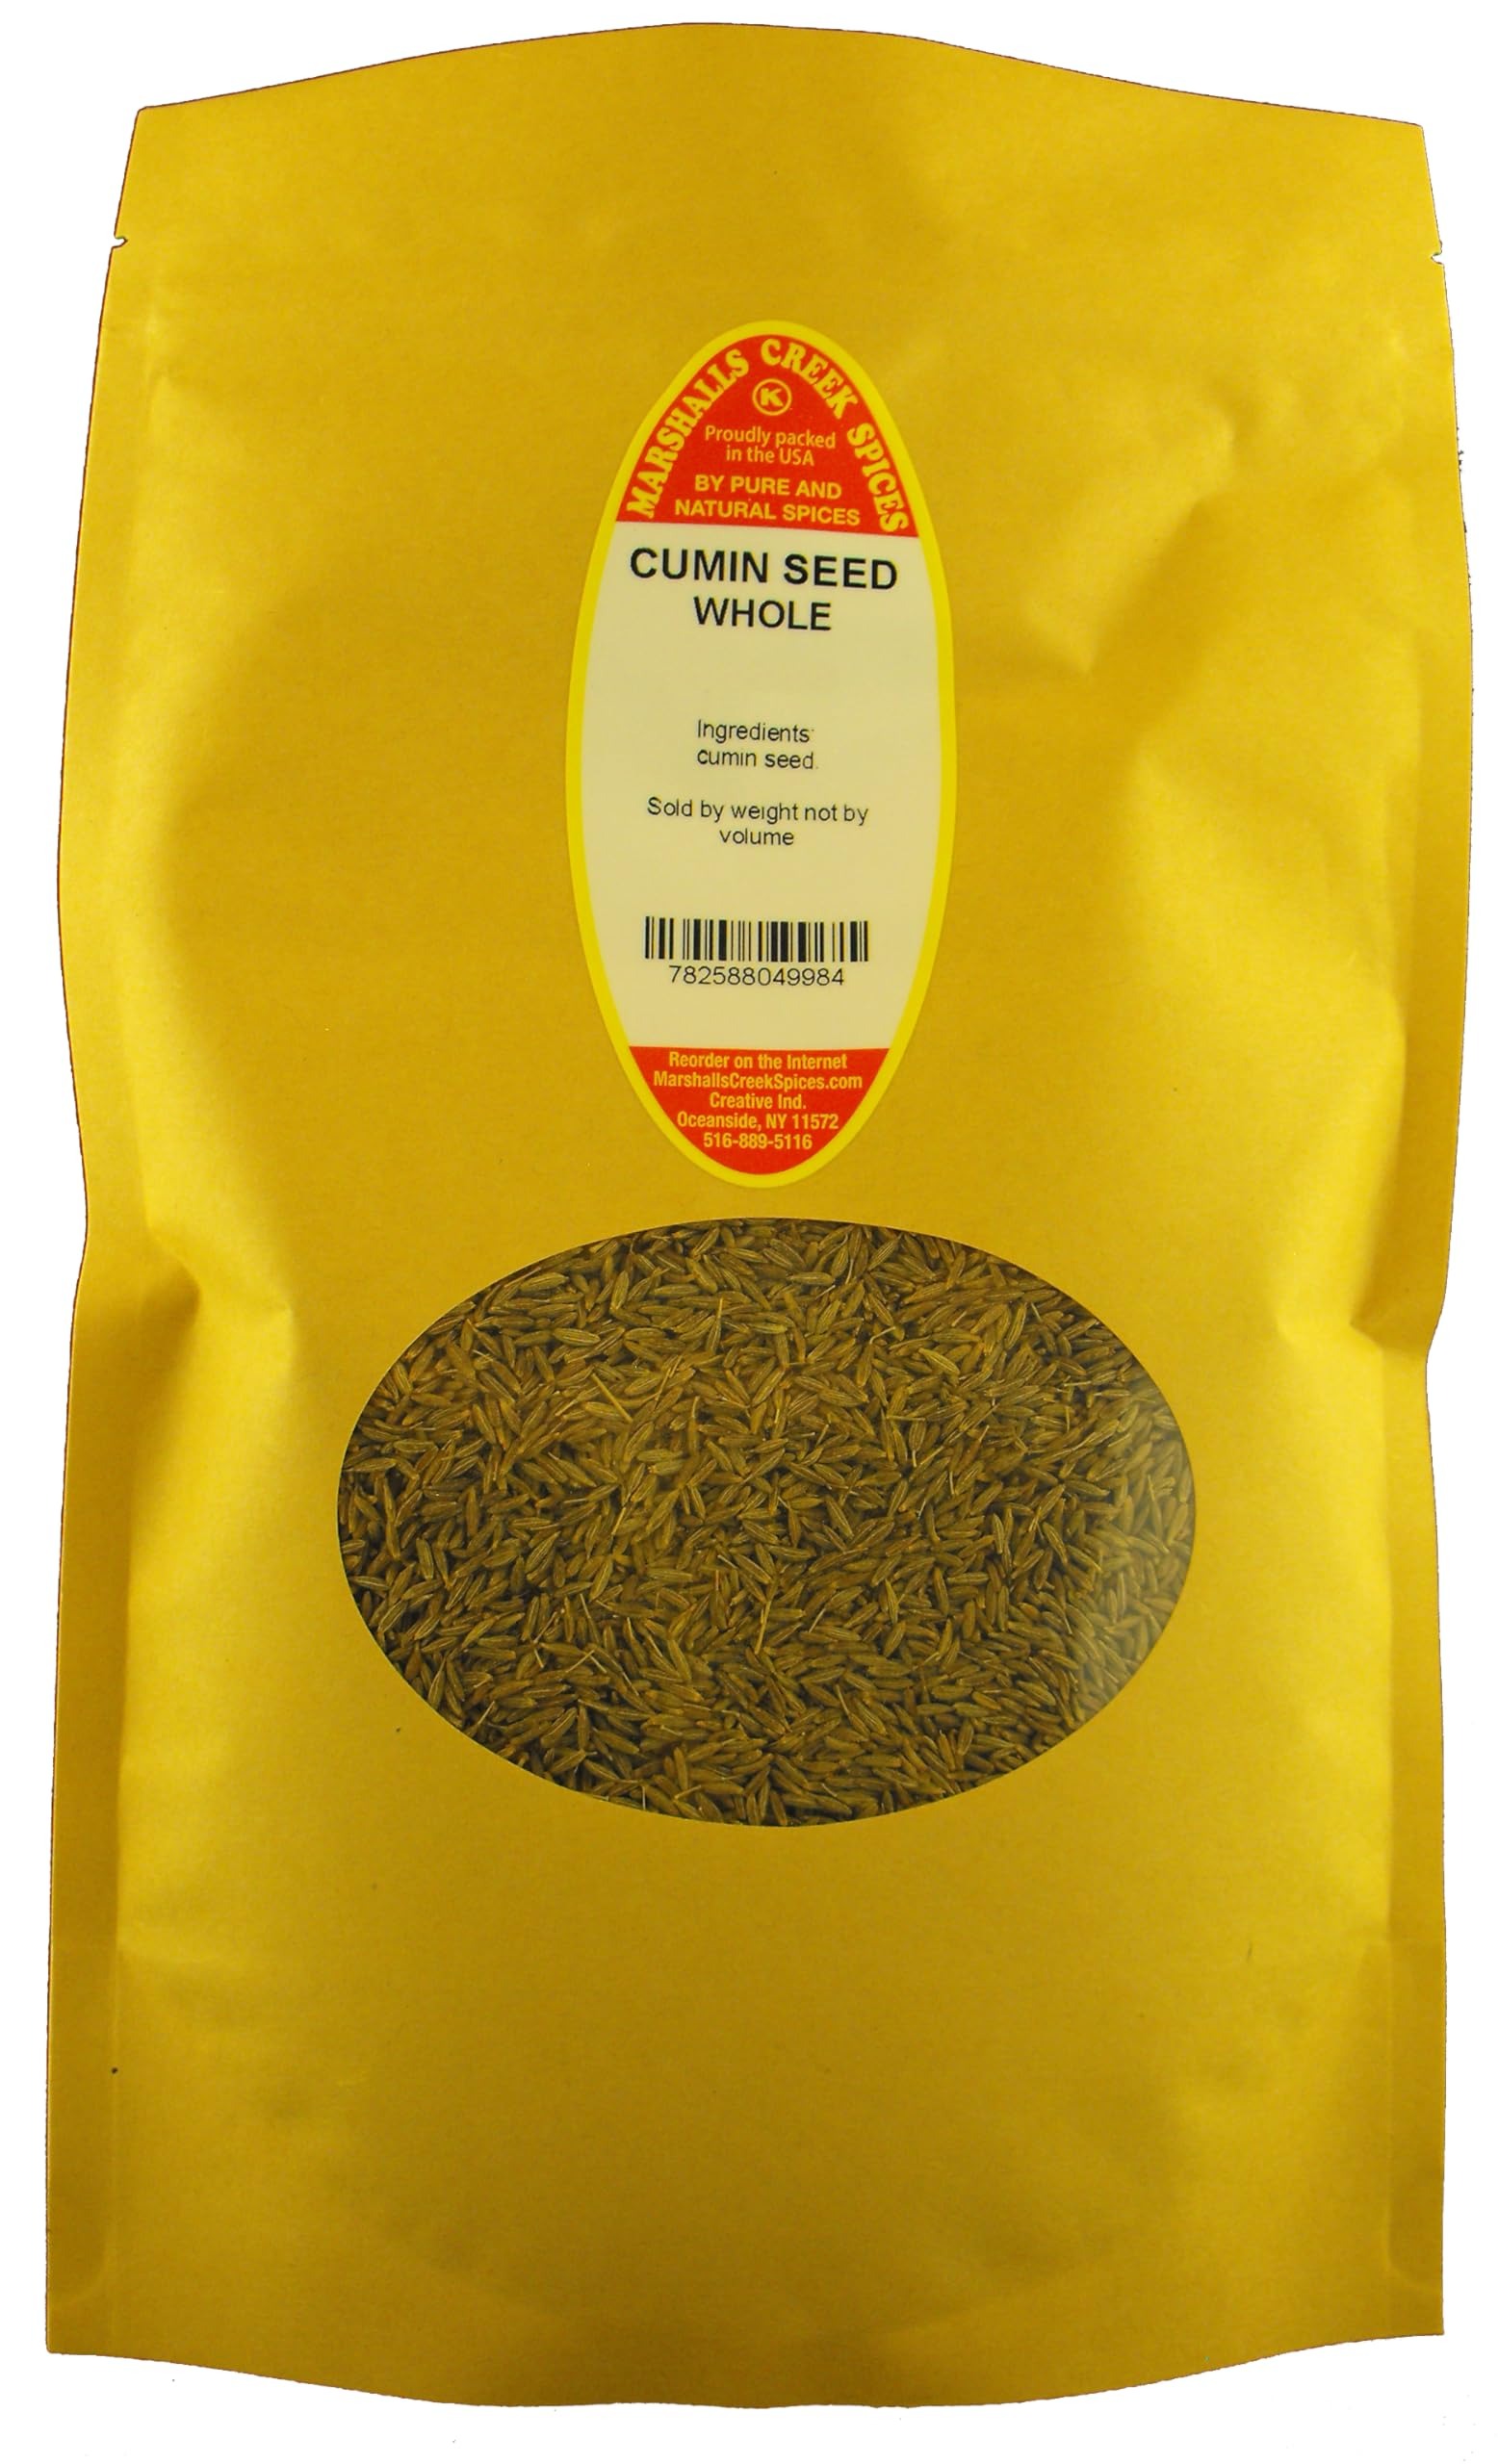
Item Name: Marshalls Creek Spices Cumin Seed Whole 16 ounce XL ECO Friendly Kraft Stand-up Pouch
Bullet Point 1: Marshalls Creek Spices buys in small quantities and packs weekly providing the freshest products possible. Fresher ingredients means more flavor and a longer shelf life.
Bullet Point 2: No Fillers - No MSG
Bullet Point 3: All Natural & Kosher
Bullet Point 4: Kraft ECO Friendly Packaging
Bullet Point 5: Convenient Stand Up Pouch
Value: 16.0
Unit: Ounce

Price: 12.78